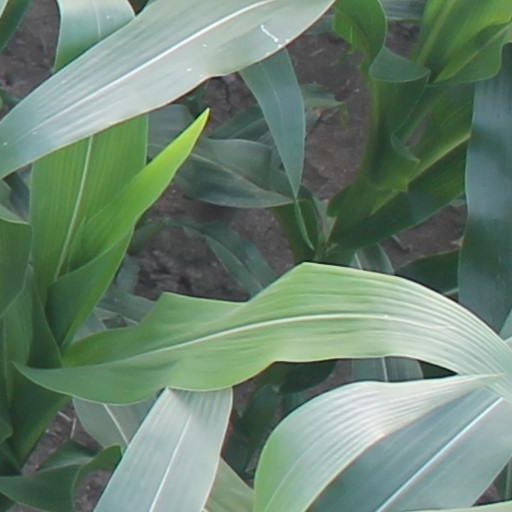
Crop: maize; corn